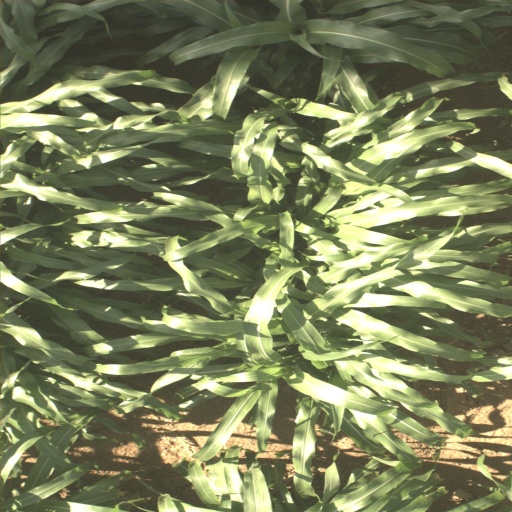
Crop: sorghum